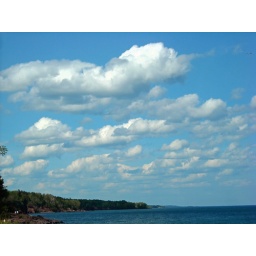
Blue sky and clouds over Lake Superior